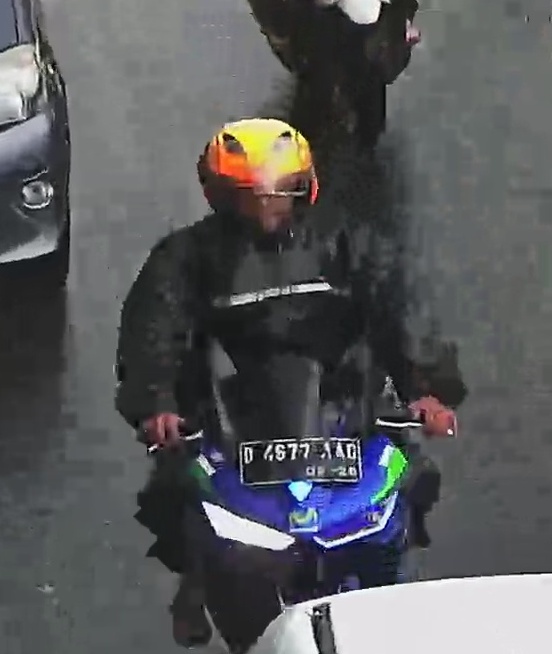
person-with-helmet: 1
person-without-helmet: 0